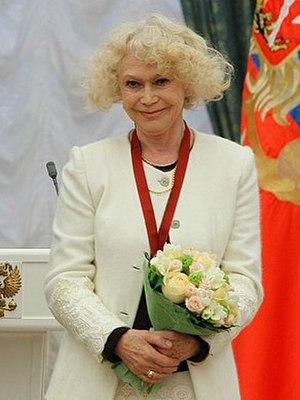
Svetlana Vladimirovna Nemoliaïeva, née le 18 avril 1937 à Moscou en URSS, est une actrice soviétique puis russe de théâtre et cinéma.